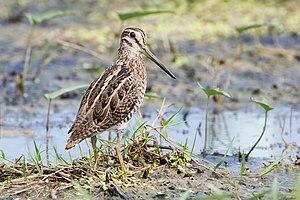
La Bécassine à queue pointue est une espèce d'oiseaux de la famille des Scolopacidae.